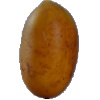
Label: Cucumber Ripe 2